Kushida Station

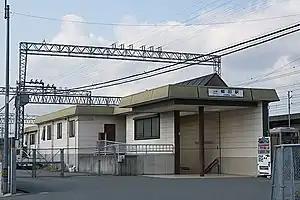
Kushida Station

Kushida Station is served by the Yamada Line and is located 13.9 kilometers from the line's terminus at Ise-Nakagawa Station.